Jānis Pauļuks

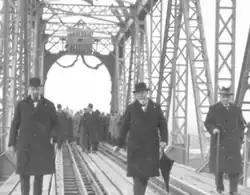
Pauļuks (center) at the reopening of the Julga Bridge in 1923.

With the election of the 1st Saeima on 7 and 8 October 1922, the powers of the Second Government of Meierovics approved by the Constitution had expired. First, President Jānis Čakste entrusted the formation of the government to the Social Democrats, who had the largest faction in the Saeima. After more than two months of talks, they failed to form a government, and on 25 January, chose to nominate a non-partisan technocrat, Pauļuks, who was not a member of the Saeima, as a compromise figure. On 25 January 1923, 65 MPs voted in favor of the Pauļuks government, with 19 abstentions.